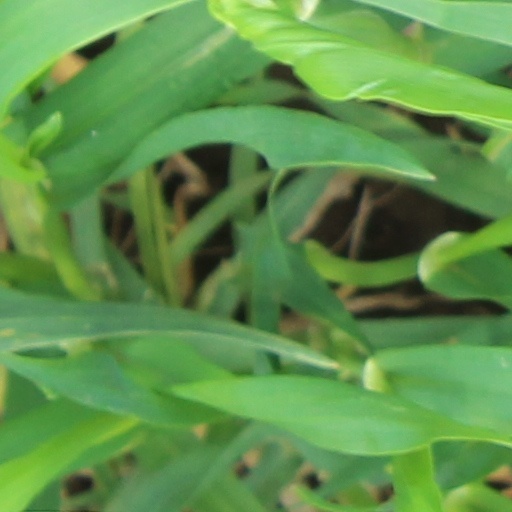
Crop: wheat